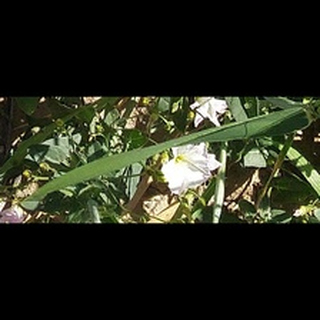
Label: healthy_wheat